Jeholornis

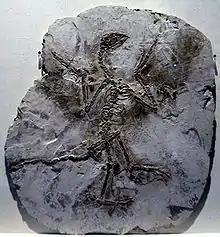
A specimen of "Jeholornis" formerly named as "Shenzhouraptor sinensis."

Over 100 specimens of "Jeholornis" have been found, though only seven have been formally described. The type specimen is in the collection of the Institute of Vertebrate Paleontology and Paleoanthropology in Beijing. It is cataloged as IVPP V13274, and was reported in the journal "Nature" in 2002. A second specimen is in the collection of the Liaoning Provincial Museum of Paleontology, and is catalogued as LPM 0193 it was reported as a new species, Shenzhouraptor sinensis, in the journal "The Geological Bulletin of China" in 2002, but is likely a junior synonym of "Jeholornis prima". Two more specimens were later accessioned by the IVPP as V13550 and V13553 and they were reported in the journal "Naturwissenschaften" in 2003. A fifth specimen, SDM 20090109, was described in 2012 and made the type specimen of the species "J. palmapenis". A sixth specimen, STM2-51, was reported in 2013 and preserved round structures in the body cavity which were interpreted as ovaries. A seventh specimen, YFGP-yb2, was described in 2014 and made the type specimen of a third species, "J. curvipes".